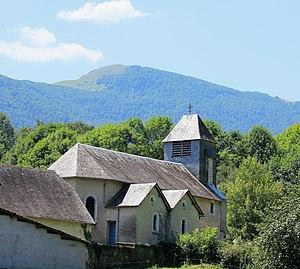
Église Saint-Blaise de Bulan (Hautes-Pyrénées)
Bulan est une commune française située dans le département des Hautes-Pyrénées, en région Occitanie.